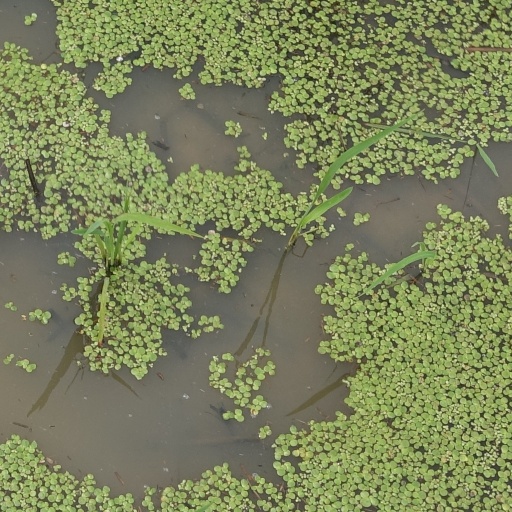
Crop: rice